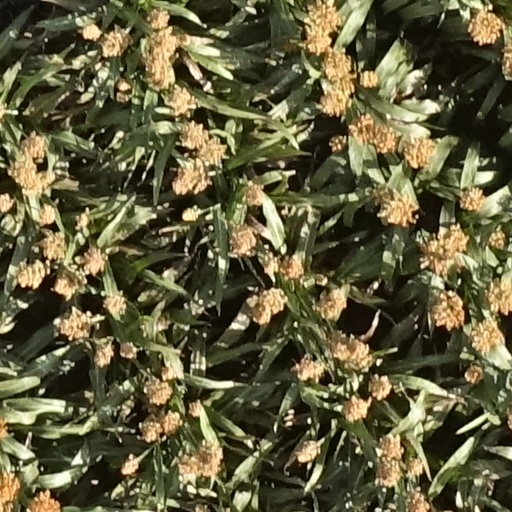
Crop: sorghum